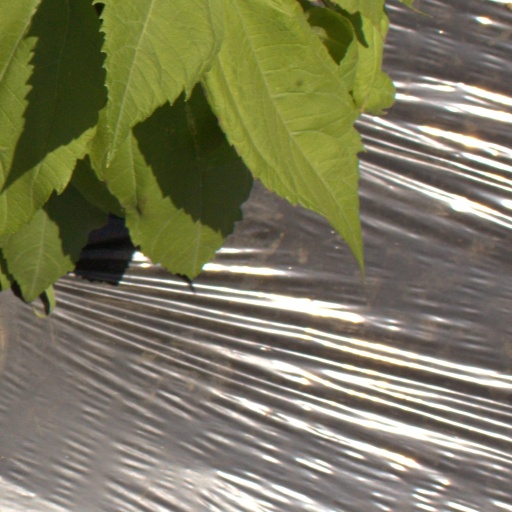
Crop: Jerusalem artichoke